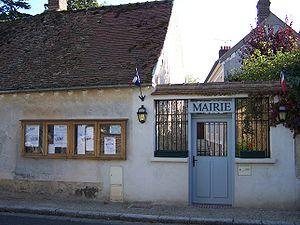
Auteuil, parfois appelée Auteuil-le-Roi est une commune française située dans le département des Yvelines, en région Île-de-France.